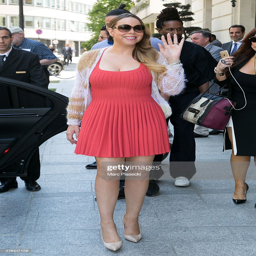
pop artist leaves the hotel .